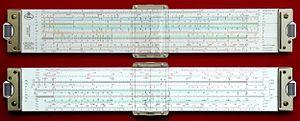
L'histoire de la naissance des logarithmes et des exponentielles traverse le XVIIᵉ siècle. Elle commence par la création de tables de logarithmes permettant de faciliter les calculs astronomiques, se poursuit par les tentatives de calcul d'aire sous l'hyperbole. Elle accompagne les développements en série des fonctions transcendantes. Les fonctions exponentielles et logarithmes deviennent des incontournables des problèmes liés au « nouveau calcul » initié par Gottfried Wilhelm Leibniz et Isaac Newton.